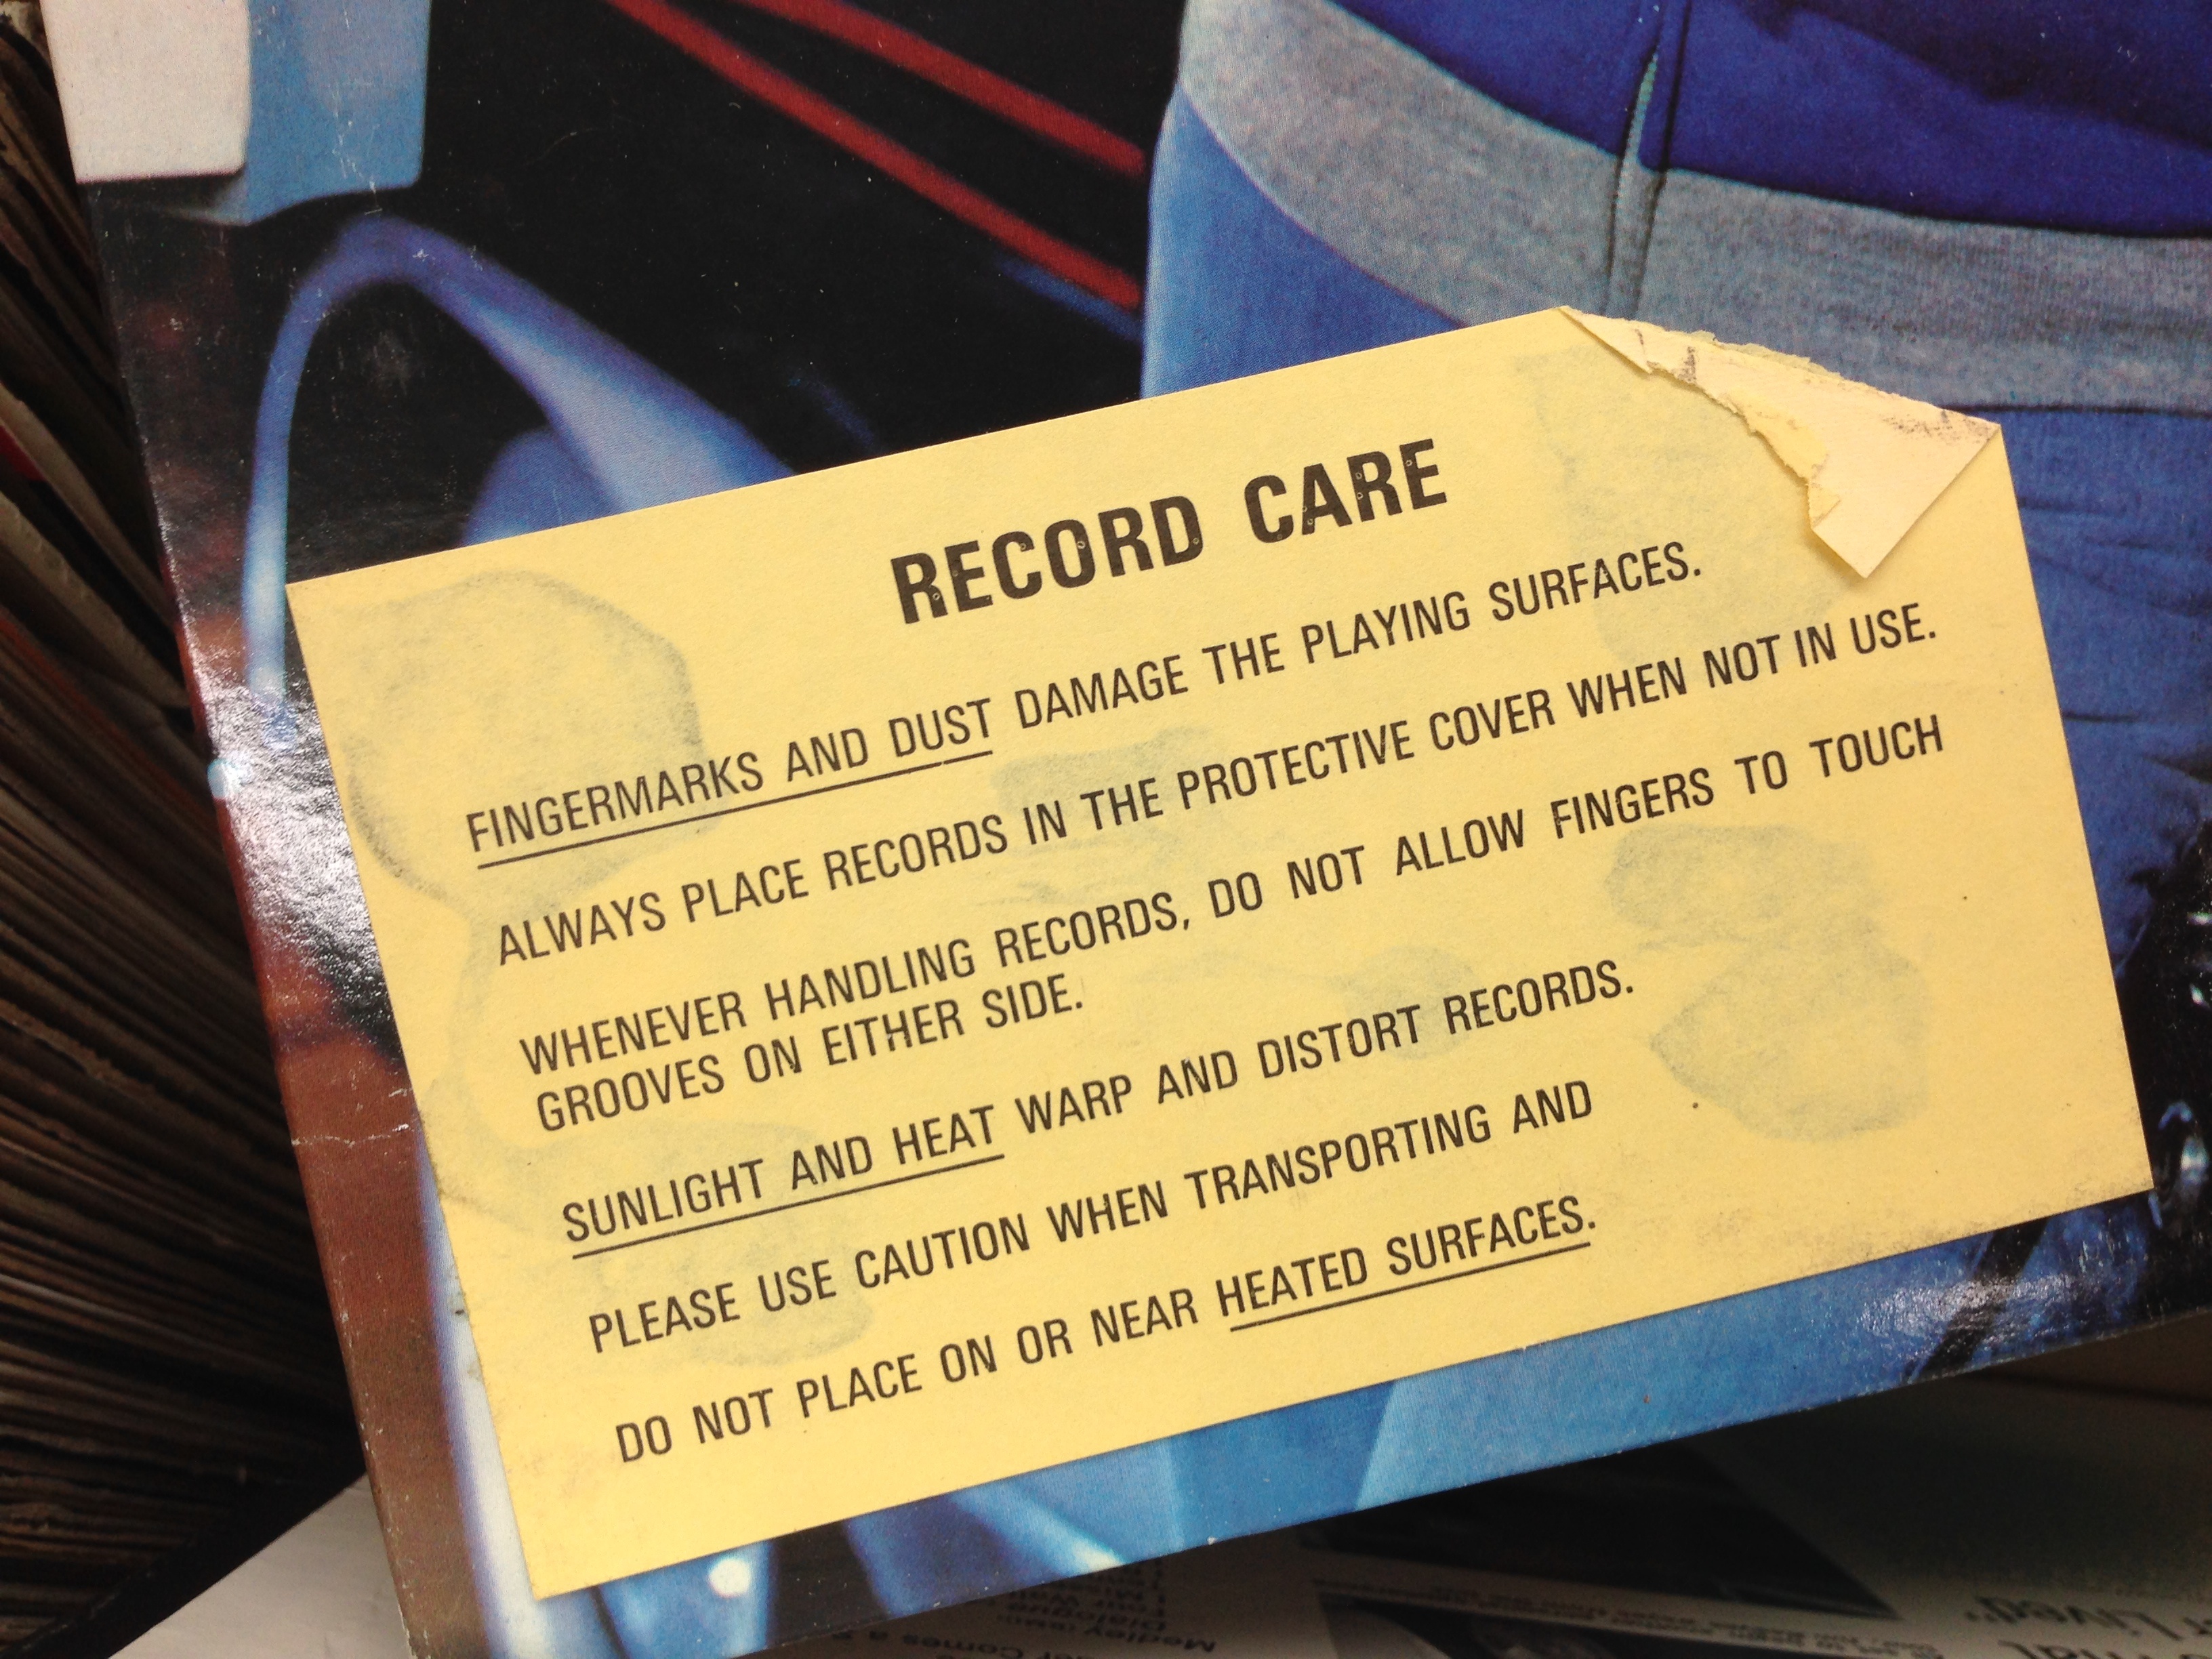
vinyl, brand, design